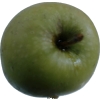
Label: Apple 12